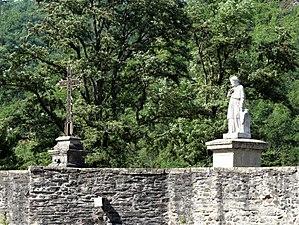
La croix et la statue de François d'Estaing au milieu du pont d'Estaing, Aveyron, France.
Le pont d'Estaing est un pont situé en France dans le département de l'Aveyron en région Occitanie.